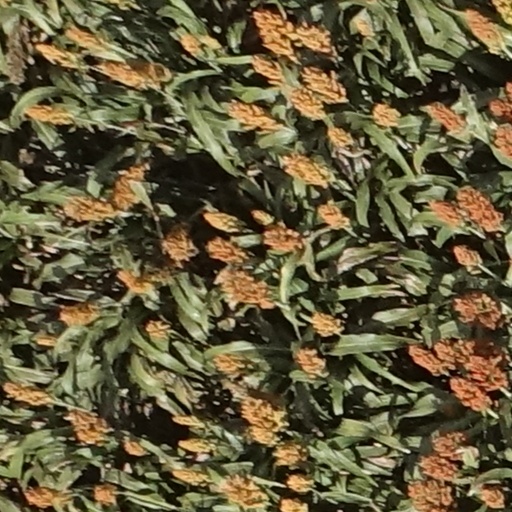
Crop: sorghum